Moreton City Excelsior FC

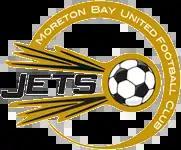
Former club crest (2012–2023)

Moreton Bay United FC was established in 2012 with the aim of joining the new National Premier Leagues Queensland. The club was among the 12 successful applicants selected to compete in the inaugural 2013 season of NPL Queensland.